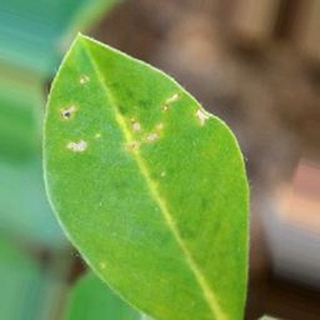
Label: healthy_groundnut